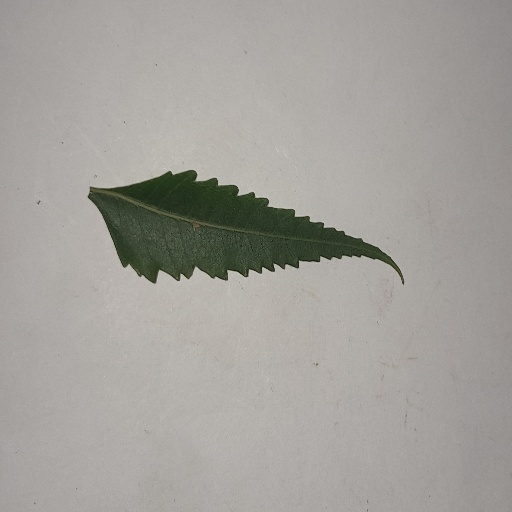
Species: Neem
Leaf condition: Healthy Leaf